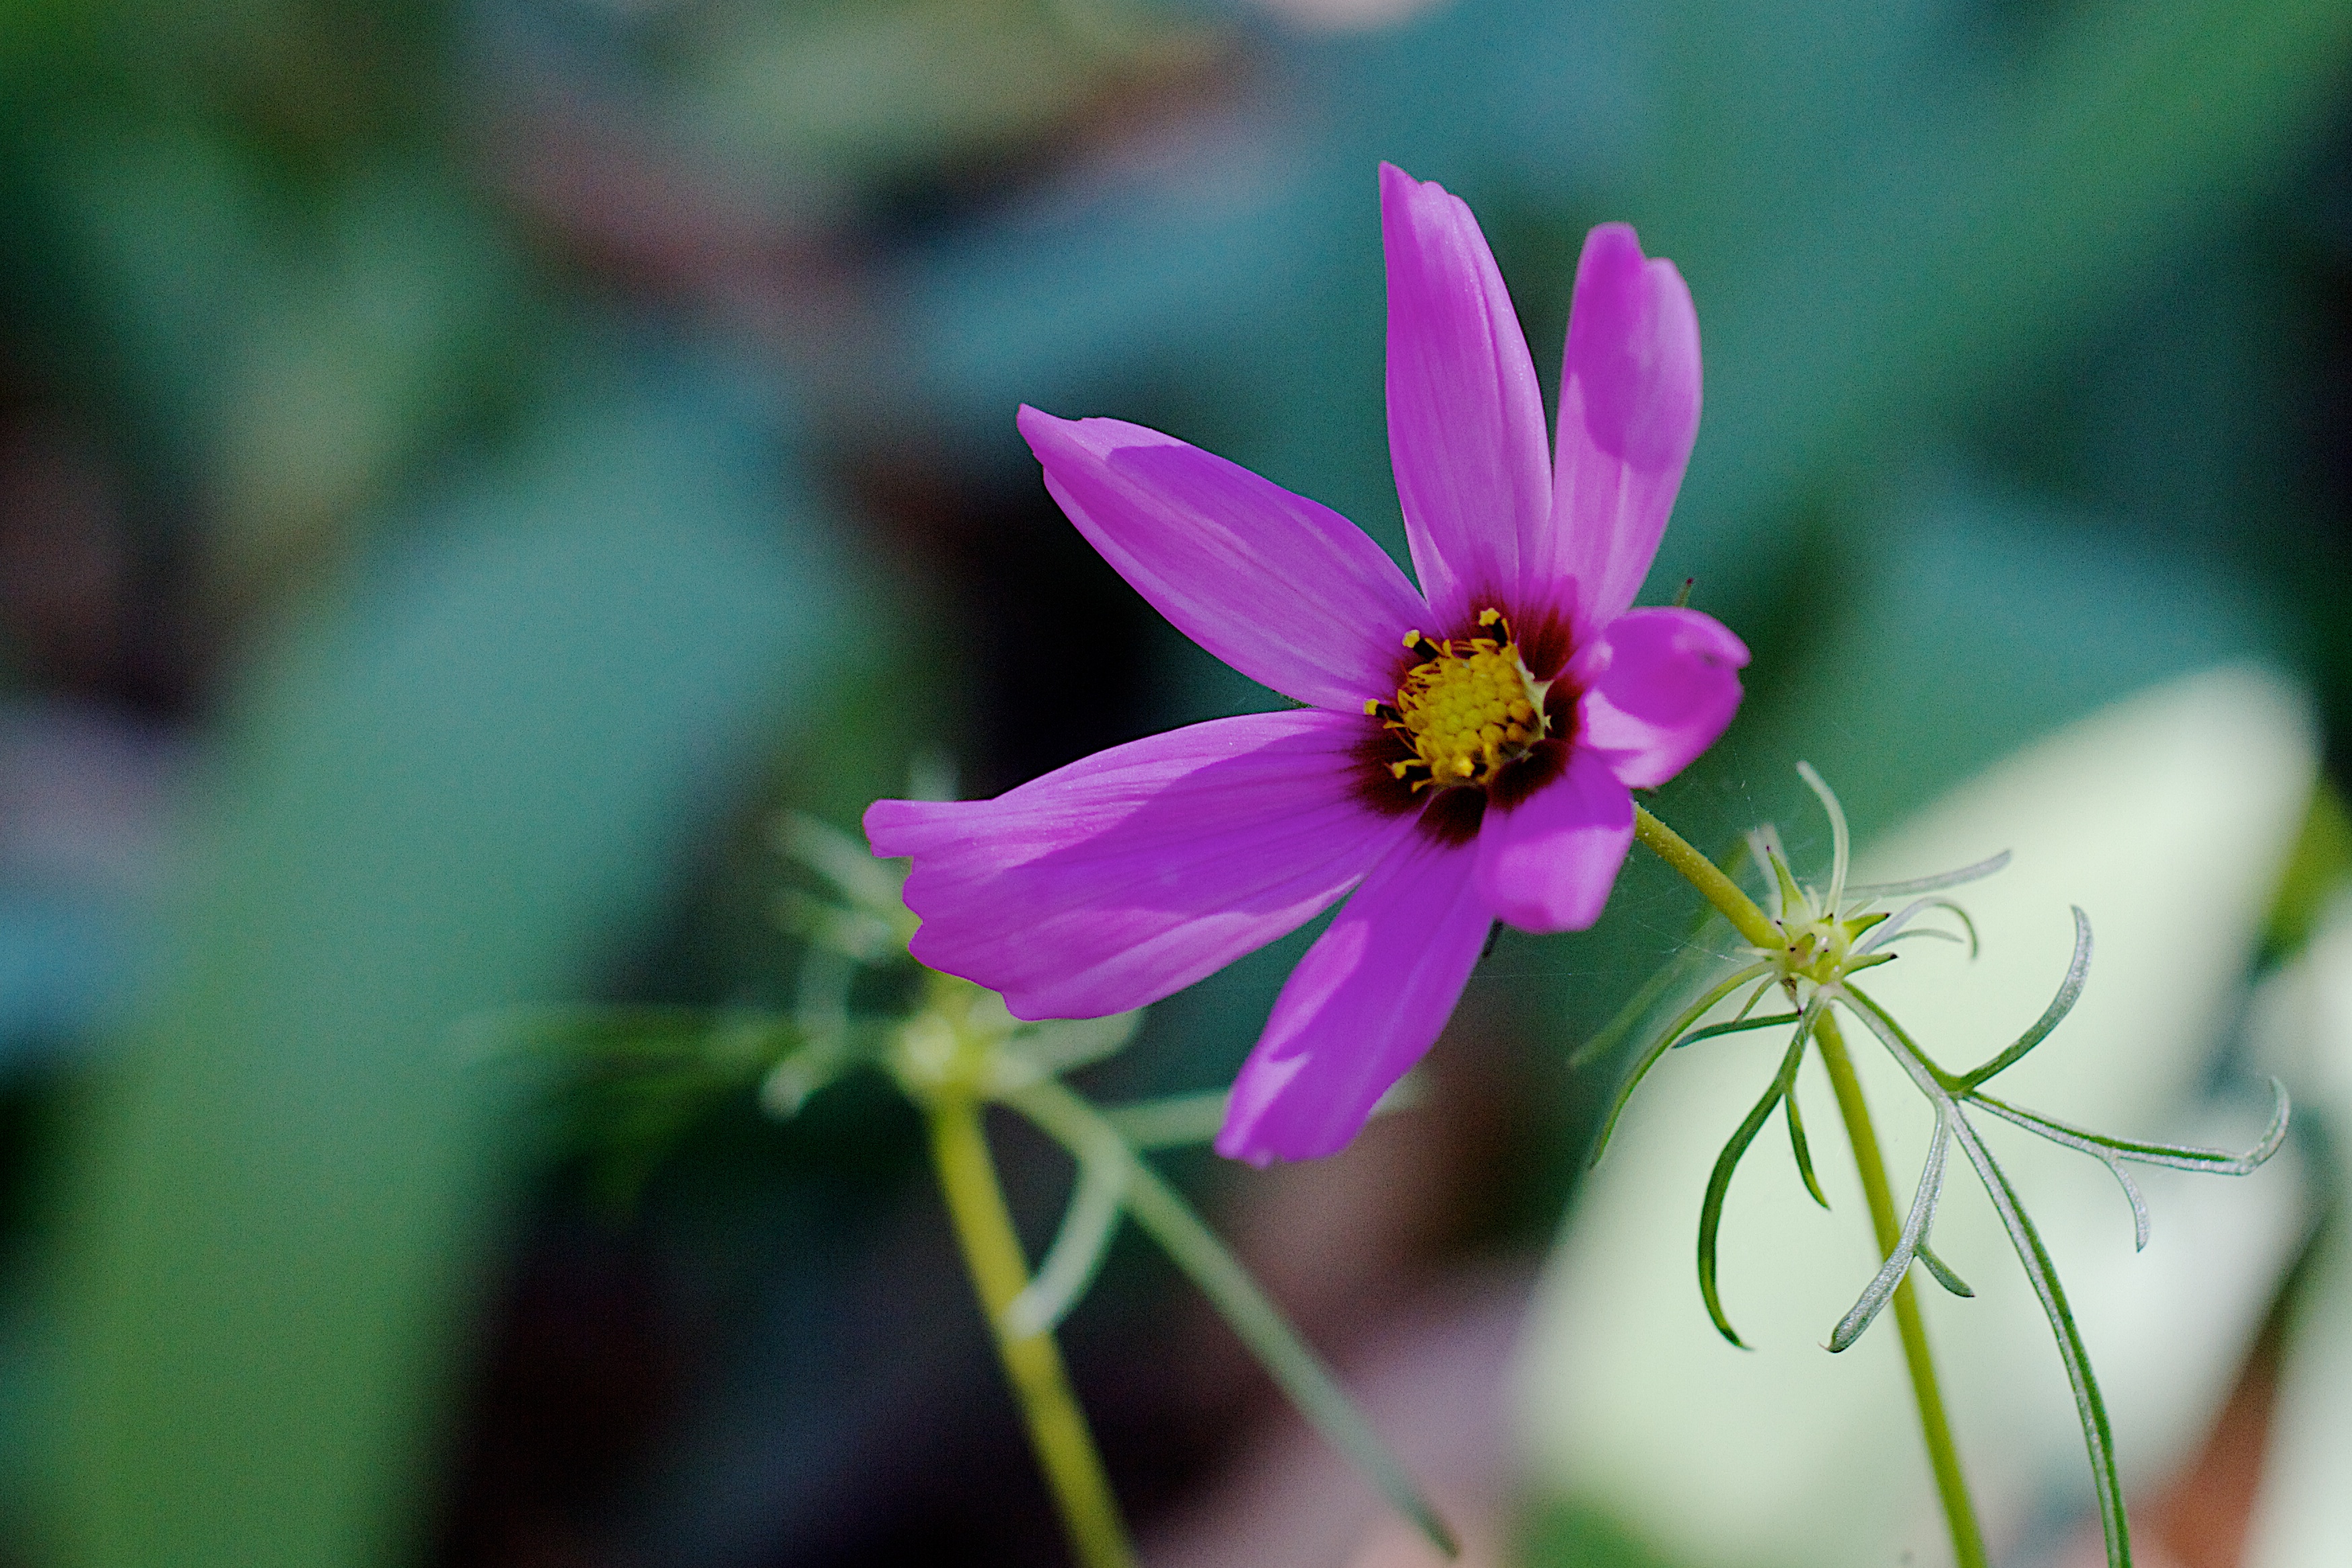
nature, blossom, plant, photography, flower, petal, green, botany, flora, wildflower, close up, macro photography, flowering plant, daisy family, plant stem, land plant, garden cosmos